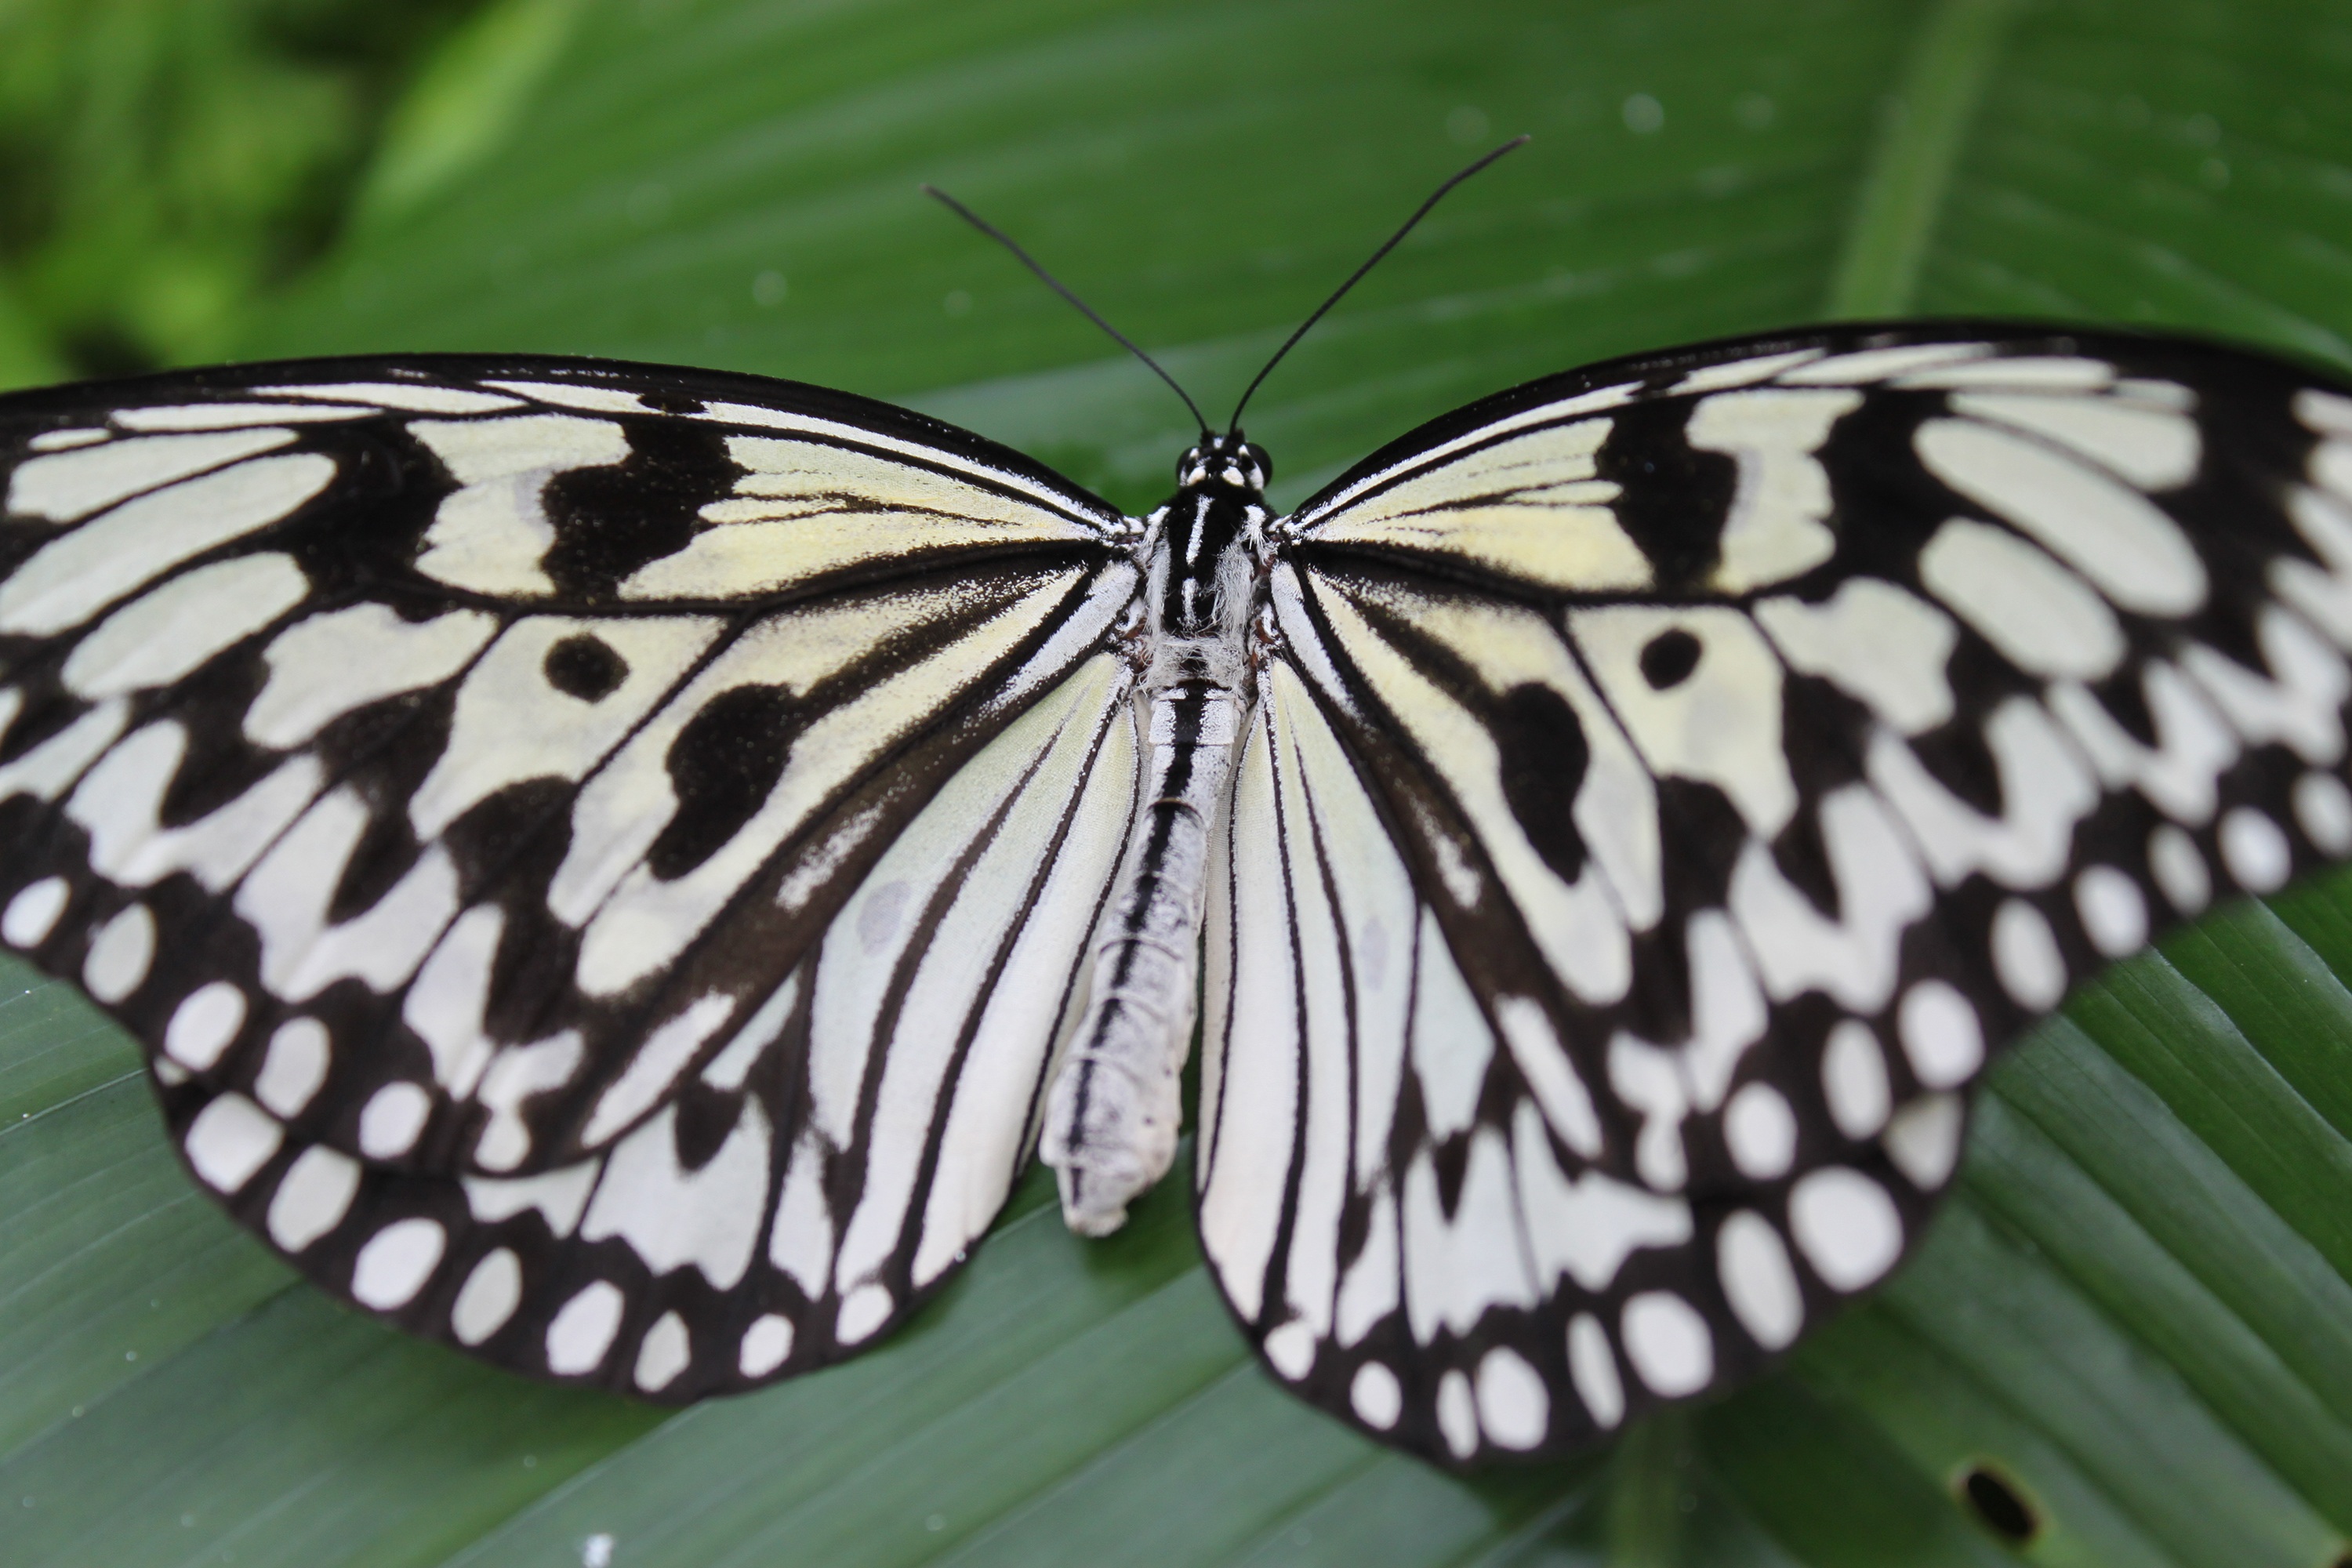
nature, wing, white, leaf, environment, insect, butterfly, black, fauna, invertebrate, wings, delicate, spot, arthropod, pollinator, moths and butterflies, lycaenid, brush footed butterfly, colias